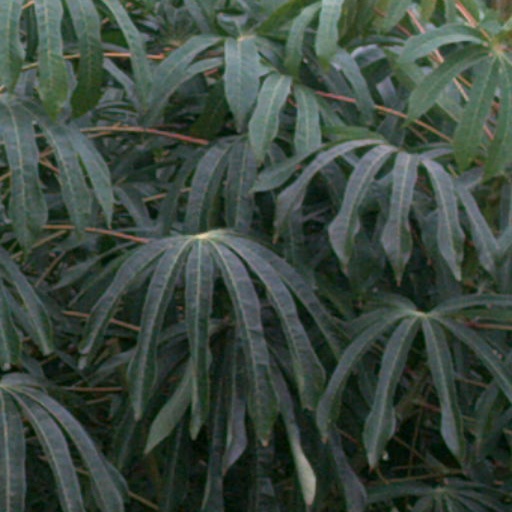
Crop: cassava